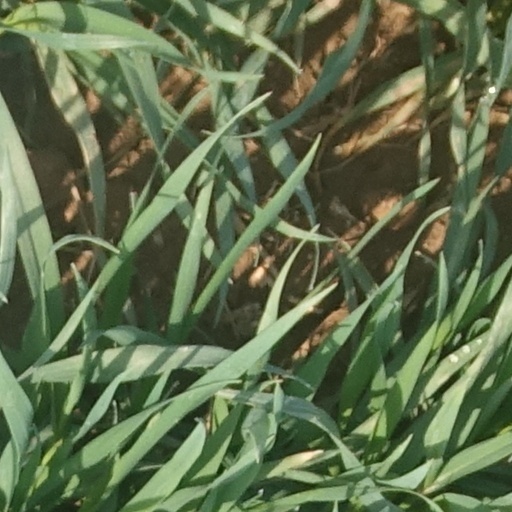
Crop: wheat